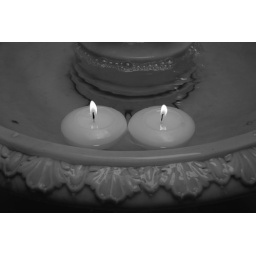
candles in water